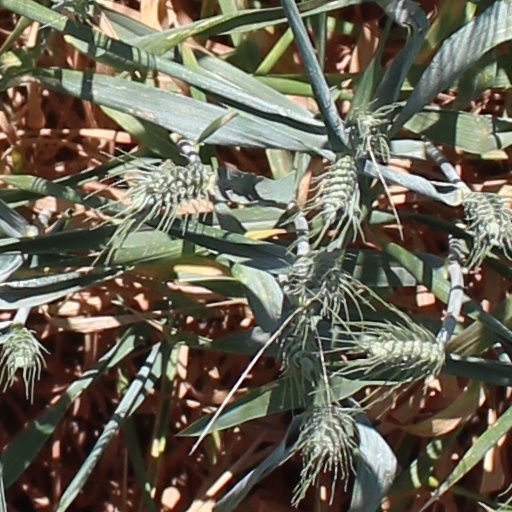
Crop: wheat